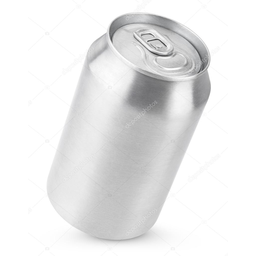
Label: cans